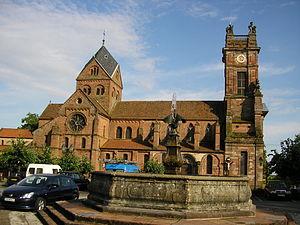
Les établissements monastiques du massif des Vosges illustrent l'histoire des régions françaises autrefois dans le Saint-Empire romain germanique, puis dans la France de l'Ancien Régime. Comme pour les princes-évêques, les abbesses et les abbés étaient très souvent princesse et prince d'Empire siégeant à la Diète d'Empire et certains étaient même souverains d'un état ecclésiastique indépendant avec un temporel plus ou moins étendu, à l'instar des nombreux territoires de la Kleinstaaterei du Saint-Empire. Leur implantation répond à une dynamique transfrontalière entre la Lorraine, la Suisse et l'Allemagne actuelles où la haute noblesse des anciennes dynasties européennes aussi bien que la petite noblesse régionale des pays rhénans joueront un rôle non négligeable. Leurs possessions territoriales ont conduit à des conflits avec les souverains laïcs, notamment à cause des avoueries qui les rendaient tributaires de la main armée des seigneurs locaux. La sécularisation de quelques abbayes prestigieuses en chapitres canoniaux est un point commun que l'on retrouve sur les deux versants du massif vosgien.